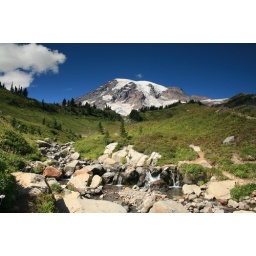
water over rocks and mt rainer